Gonnosfanadiga

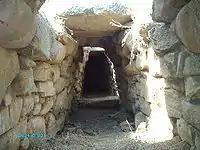
Inside of the tomb of the giants of San Cosimo.

The tomb of St. Cosimo I, located in San Cosimo, is also known as Sa Grutta de Santu Giuanni. The megalithic construction is dated around 1500 BC. The facade is semicircular exedra of , which is the entrance to the burial chamber, which reaches about , making it one of the largest in Sardinia. The area on which it stands the tomb is strongly characterized by the remains of nuragical settlements. During the archaeological excavations, carried out in 1981, were found numerous items including handmade pottery (bowls and jars) and, unique in the archaeological of Sardinia, a necklace made of glass paste and glass. Has also been documented frequentation in Roman times. The site is easily accessible from the main road that leads from Gonnosfanadiga to Arbus.